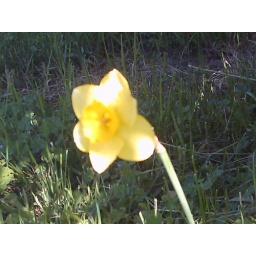
Just a cute yellow flower I found in my yard.